Pagan kingdom

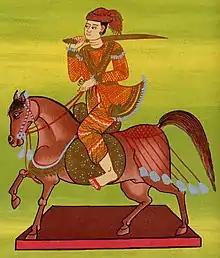
Pagan commander Aung Zwa in the service of Sithu II

Pagan's government can be generally described by the mandala system in which the sovereign exercised direct political authority in the core region ("pyi", lit. "country"), and administered farther surrounding regions as tributary vassal states ("naingngans", lit. "conquered lands"). In general, the crown's authority diffused away with the increasing distance from the capital. Each state was administered at three general levels: "taing" (province), "myo" (town), and "ywa" (village), with the high king's court at the centre. The kingdom consisted of at least 14 "taings".